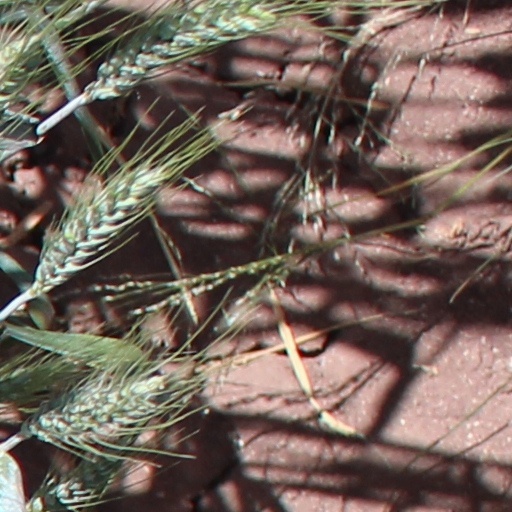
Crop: wheat